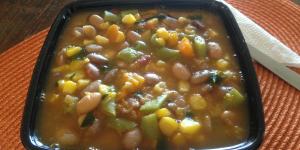
porotos con pilco